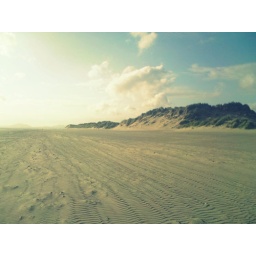
it's only water and sand and in the ocean we'll hold hands